Charterhouse Street

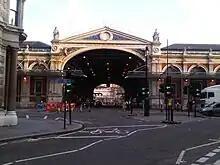
Smithfield Market from Charterhouse Street

Charterhouse Street is a street on the north side of Smithfield in the City of London. The road forms part of the City’s boundary with the neighbouring London Boroughs of Islington and Camden. It connects Charterhouse Square and Holborn Circus, crossing Farringdon Road and running along a number of historical sites, including Smithfield Market.